Márton Izsák

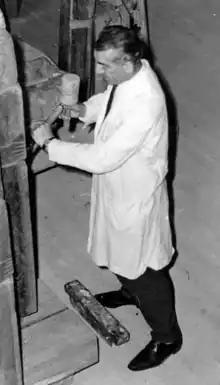
Izsák sculpting in Târgu Mureș

Márton Izsák (12 April 1913 – 1 February 2004) was a prolific Transylvanian Jewish sculptor of Hungarian descent, noted personality and recipient of the honorary citizenship award from the city of Târgu Mureș, Romania.